Présailles

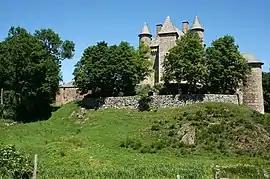
"Château de Vachères"

Présailles is a commune in the Haute-Loire department in south-central France.